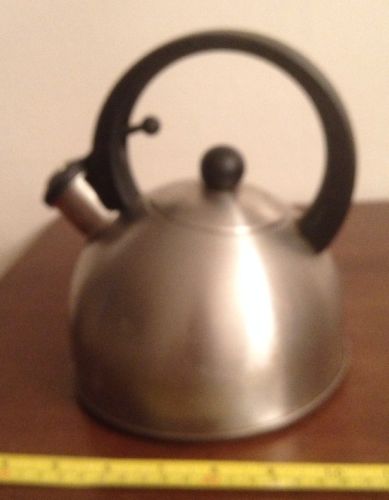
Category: kettle